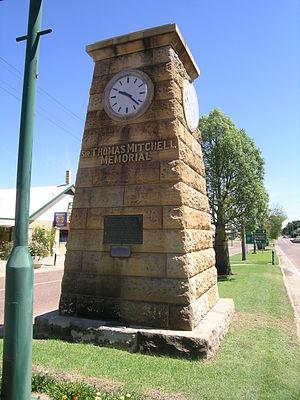
Blackall est un village du centre du Queensland en Australie. Il est situé sur la Landsborough Highway et la Barcoo River, à 215 km au sud-est de Longreach, à 960 km au nord-ouest de Brisbane et à 688 de Rockhampton.